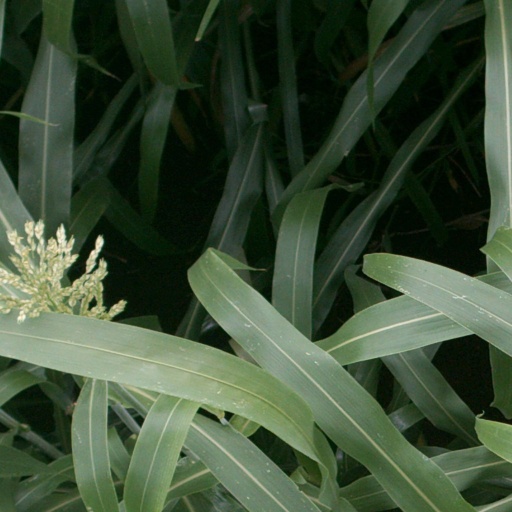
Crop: sorghum